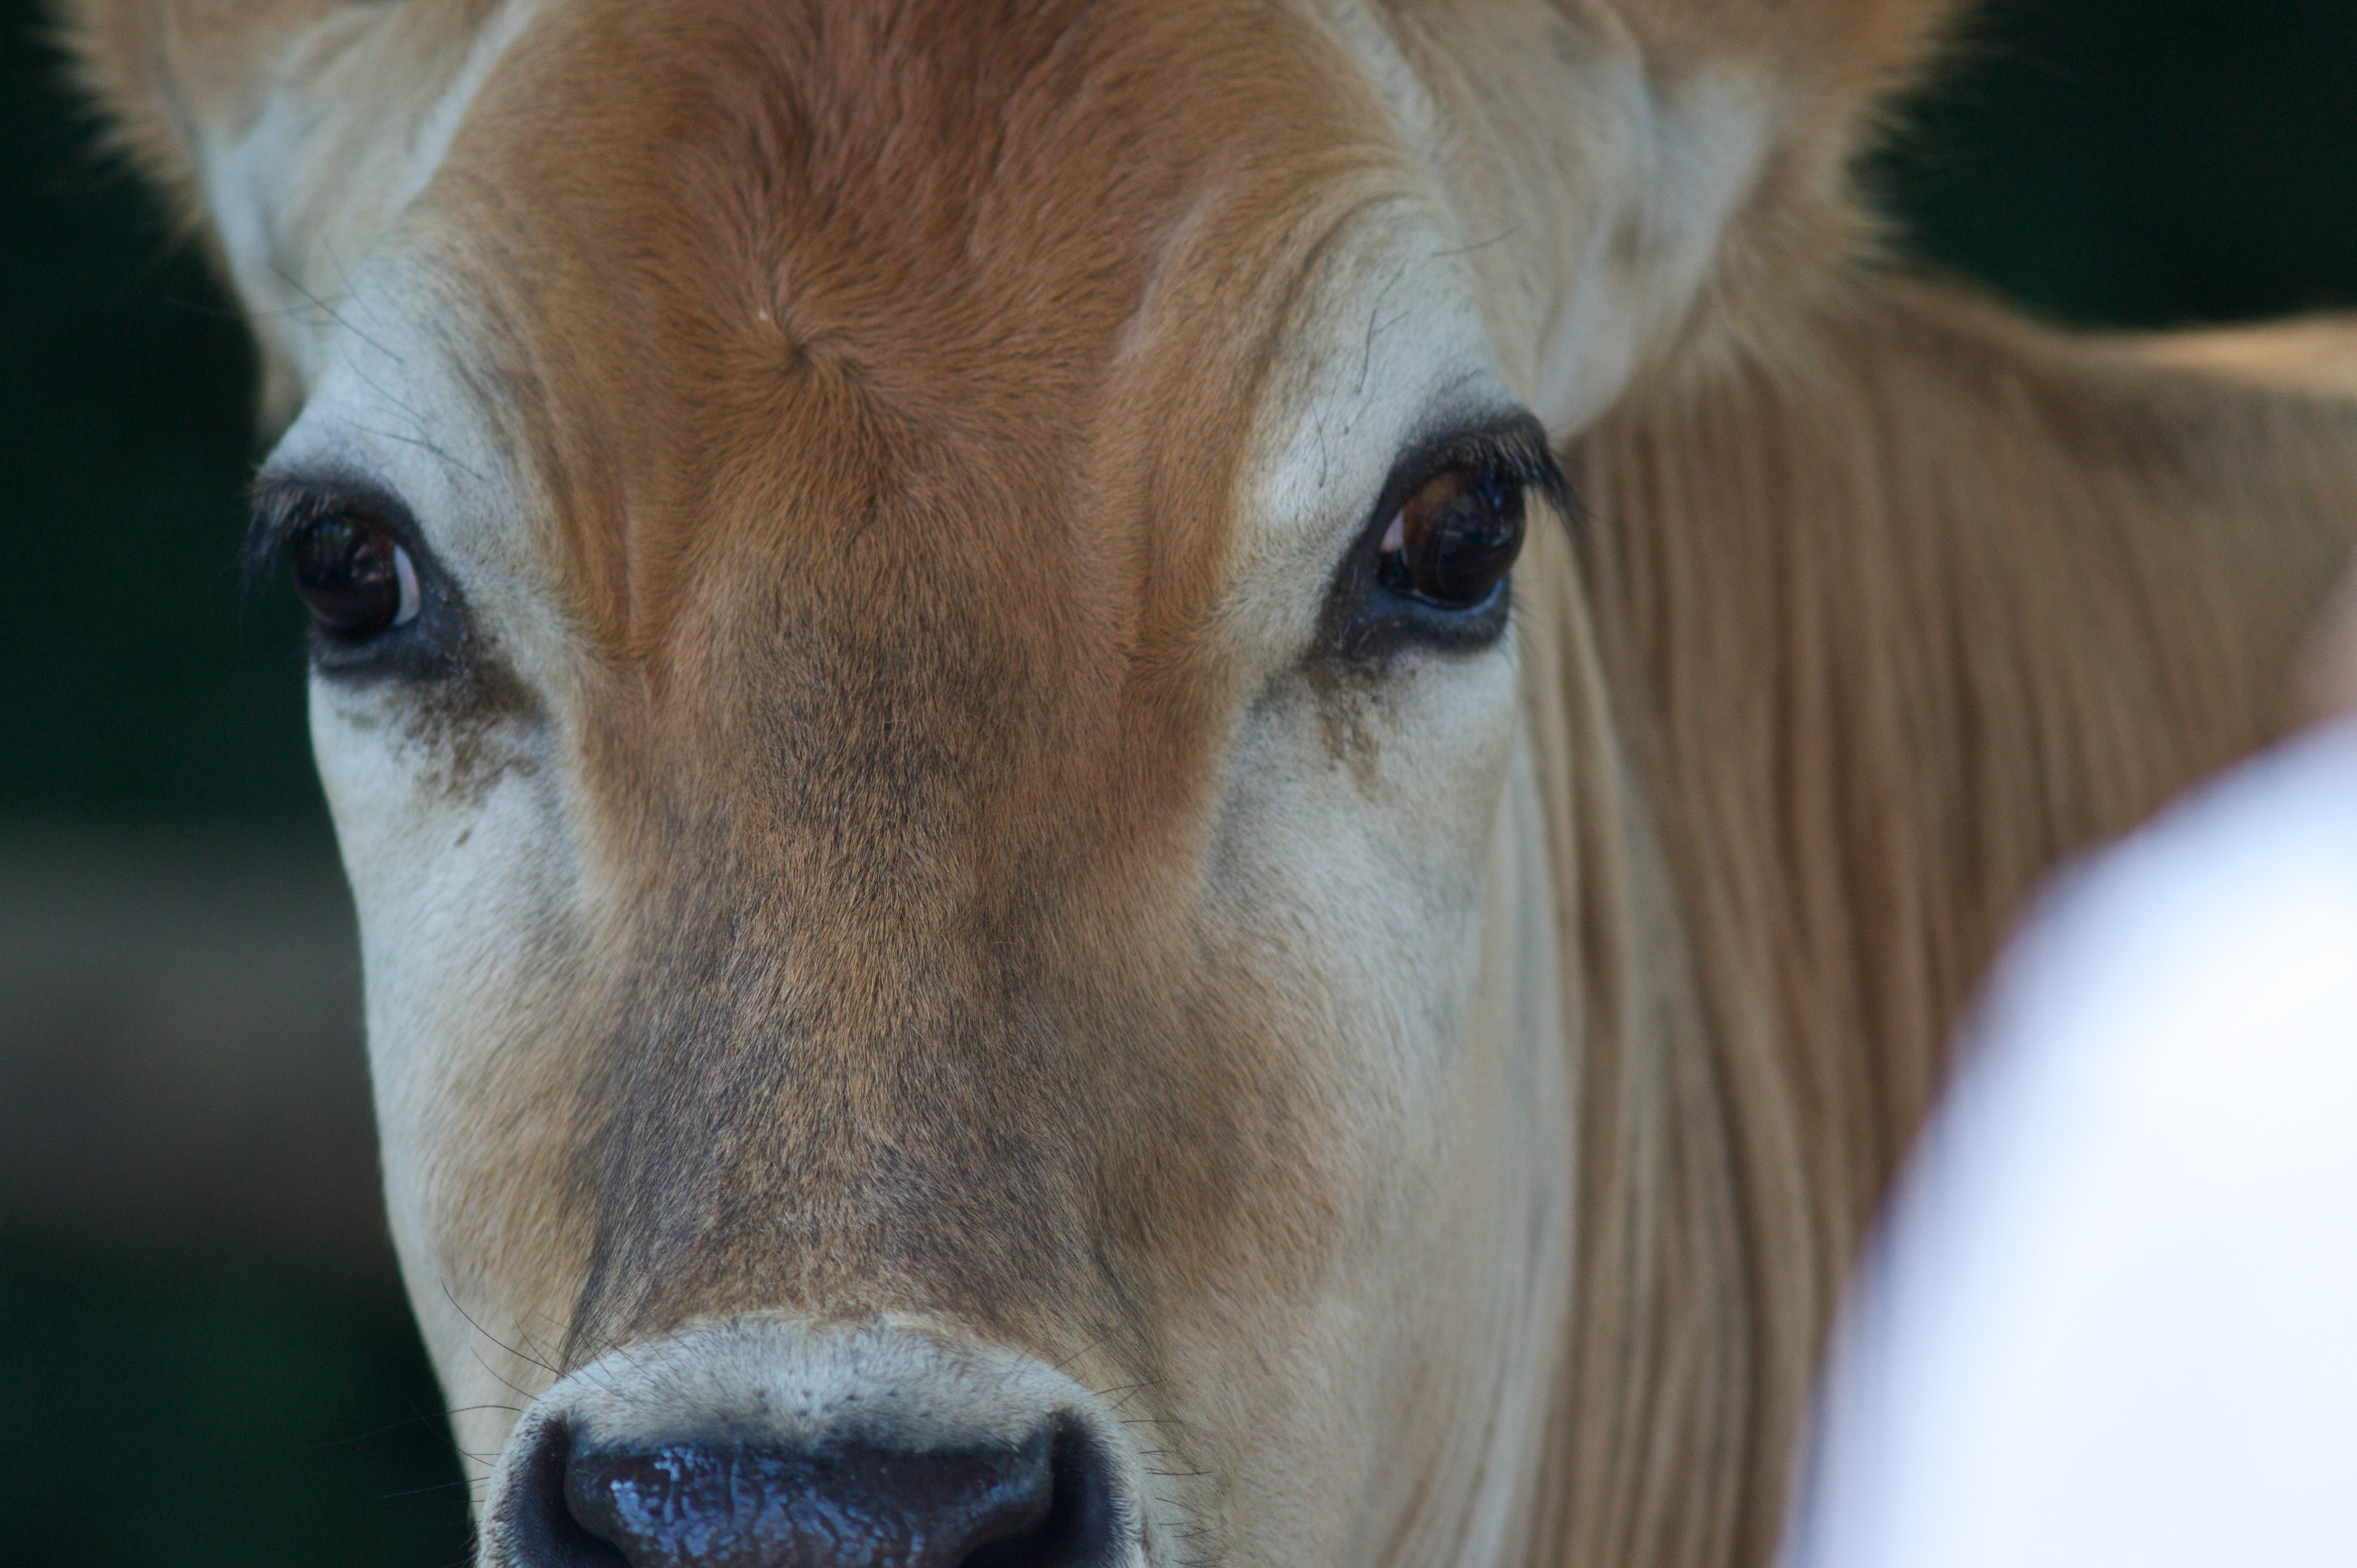
pasture, horse, mammal, mane, disney, close up, nose, head, vertebrate, mare, foal, nmc2010, fiveku, photosafari, cattle like mammal, horse like mammal, mustang horse